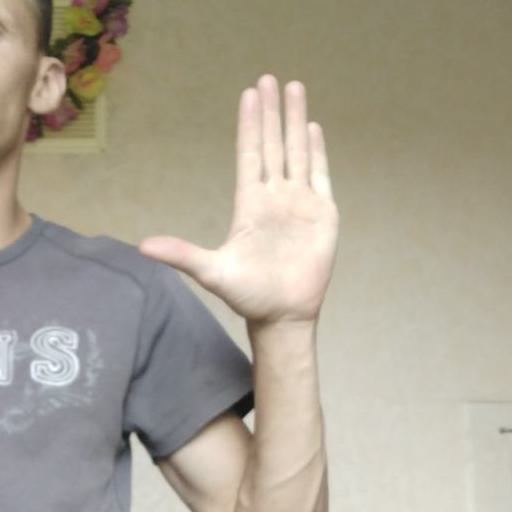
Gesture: stop